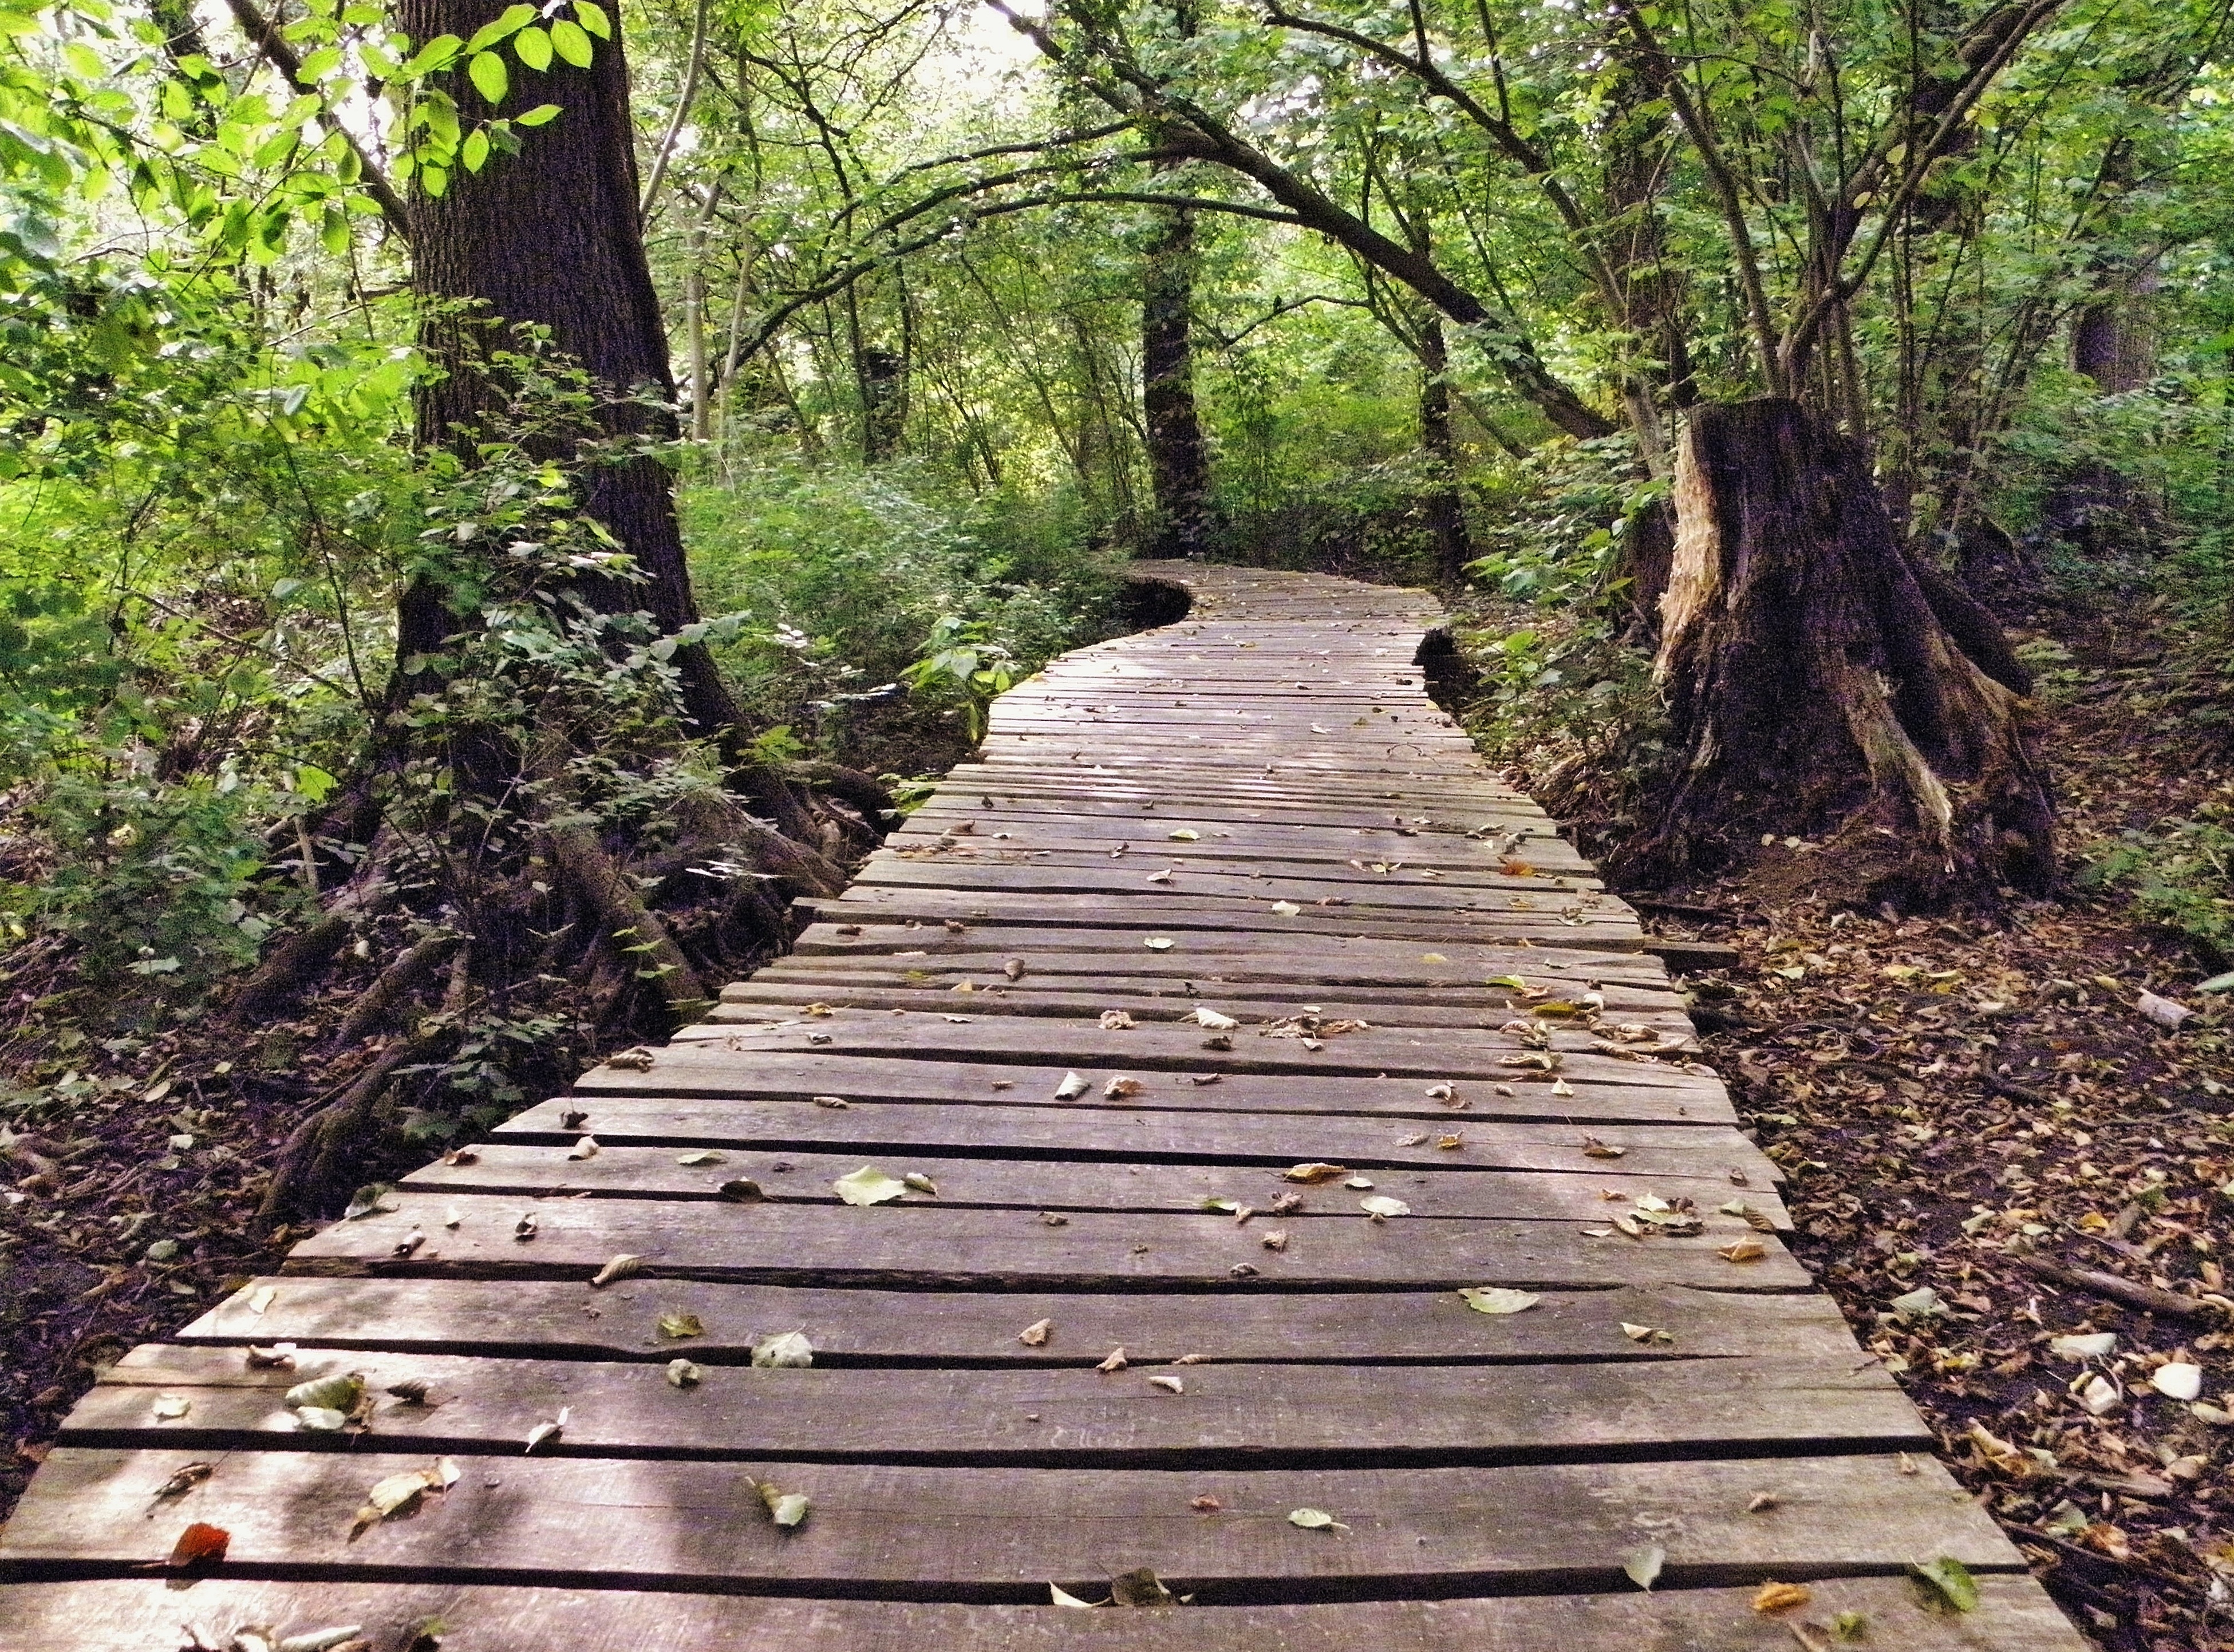
landscape, tree, forest, trail, bridge, leaf, walkway, web, autumn, park, garden, woodland, habitat, mood, away, nature reserve, wooden track, plank road, natural environment, nonbuilding structure